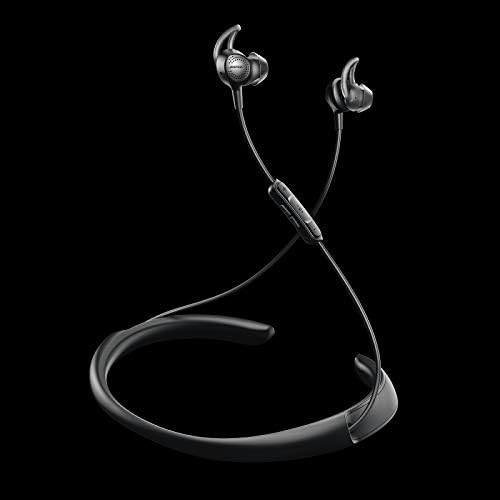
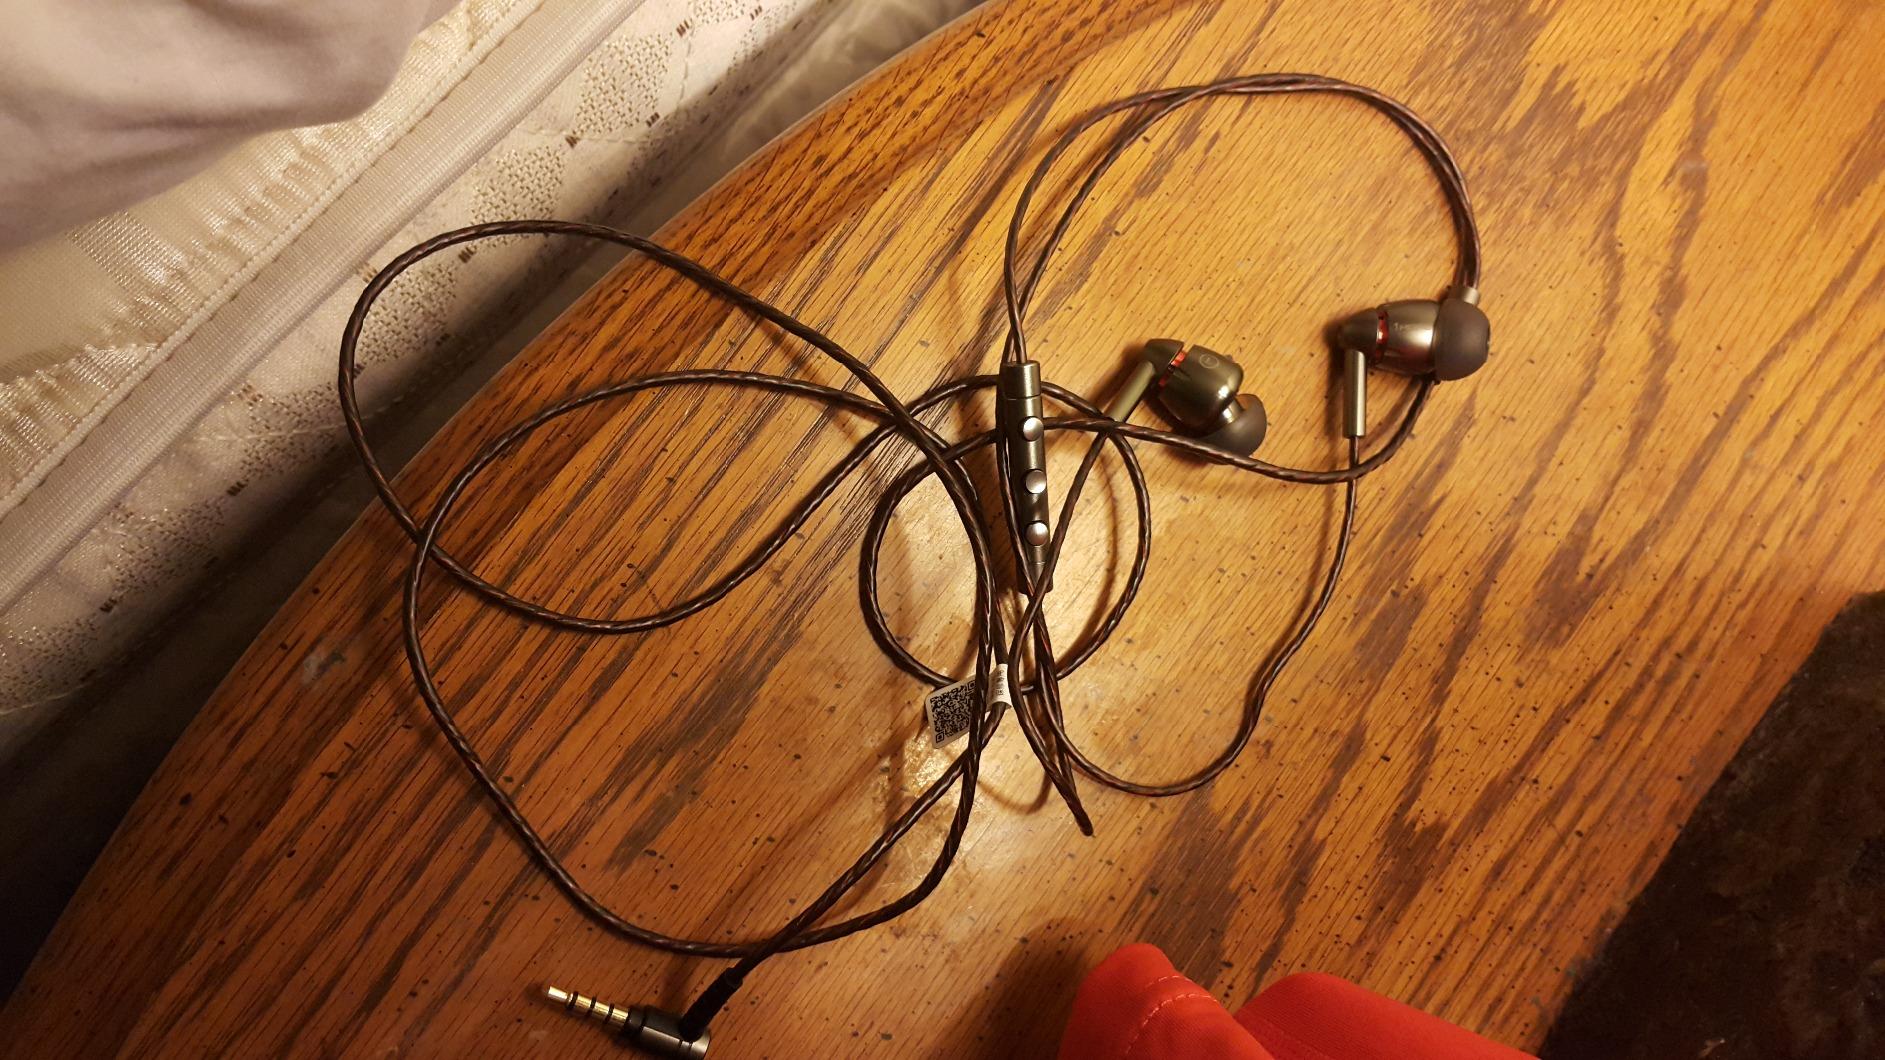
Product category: headphones
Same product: no